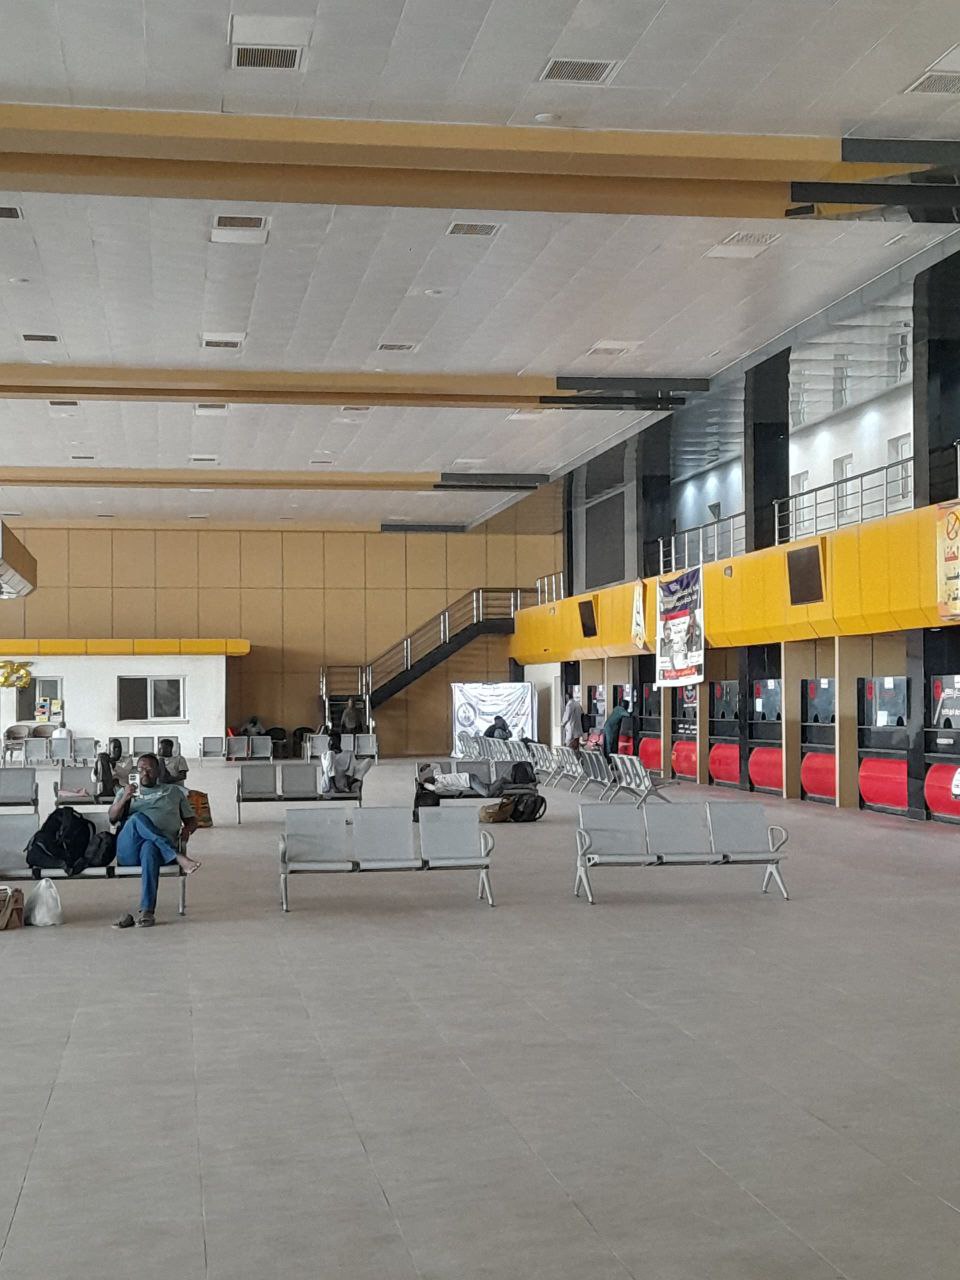
الوصف بالفصحى: قاعة انتظار لأحد المرافق الحكومية
الوصف بالعامية السودانية: قاعة حقت انتظار مرفق حكومي
التصنيف: Public Spaces & Infrastructure